François Levaillant

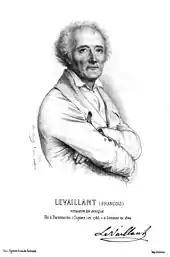
Portrait

On his return he published "Voyage dans l'intérieur de l'Afrique" (1790, 2 vols.), and "Second voyage dans l'intérieur de l'Afrique" (1796, 3 vols.), both of which were best sellers across Europe, translated into several languages. He had his drafts edited by Casimir Varon. It has been suggested that the success of the first book drove him to become more creative in the descriptions of the second voyage, many parts of which are considered to be fiction. He also published "Histoire naturelle des oiseaux d'Afrique" (1796–1808, 6 vols.) with drawings by Jacques Barraband, "Histoire naturelle des oiseaux de paradis" (1801–06), "Histoire naturelle des cotingas et des todiers" (1804) and "Histoire naturelle des calaos" (1804). He rarely sketched the birds in their natural environment but collected the skins which were stuffed and mounted on his return. More talented artists were then commissioned to illustrate the specimens for printing. Levaillant's illustrations often influenced scientific names given by, among others, Vieillot, Stephens and Wilkes.